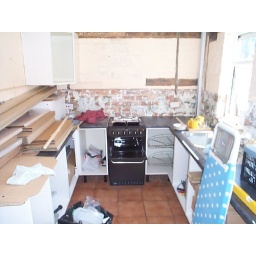
Base units, worktop, sink and cooker in and one wall unit up, it's taking shape